Mesoamerican cosmovision

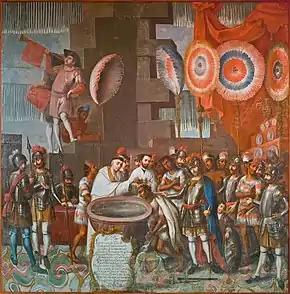
The baptism of Ixtlilxóchitl II by José Vivar y Valderrama, 18th century. Baptism was central in the process of conversion used by Spanish colonizers in their attempts to eliminate Indigenous cosmologies.

Existing internal familial disputes within rulers of the Aztec Triple Alliance were exploited by the Spanish conquistadors upon their arrival in 1519. Rulers such as Ixtlilxóchitl II of Texcoco allied with the Spanish conquistador Hernán Cortés, but by the early 1520s had come to realize "that his alliance with the Castilian intruders extended beyond the initial material exchanges, offers of wives and concubines, gifts of slaves, and payments of tribute. It also included religious demands that burrowed ever deeper into indigenous politics, society, and lives." Franciscan friars demanded that Ixtlilxóchitl II destroy Indigenous idols, desecrate deities, dismantle local priesthoods as well as send the children of local nobility to missionaries for instruction. In 1524, Ixtlilxóchitl II converted to Christianity and ordered his family to do the same. After his mother refused, he threatened to "burn her alive if she did not get baptized," which forced her compliance. The children Ixtlilxóchitl II had placed under the friars instruction "destroyed temples and drove the native priests out of their sacred grounds." Ixtlilxóchitl II continued to support the friars, who became central in the process of converting Texococoan commoners to Christianity.